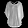
Label: T - shirt / top